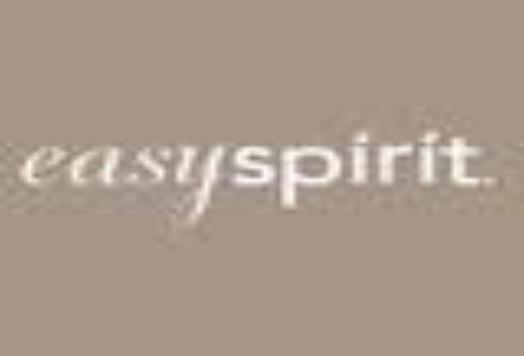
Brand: Easy Spirit
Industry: Clothes